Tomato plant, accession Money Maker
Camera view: horizontal (90 deg, fisheye); turntable rotation: 60 degrees
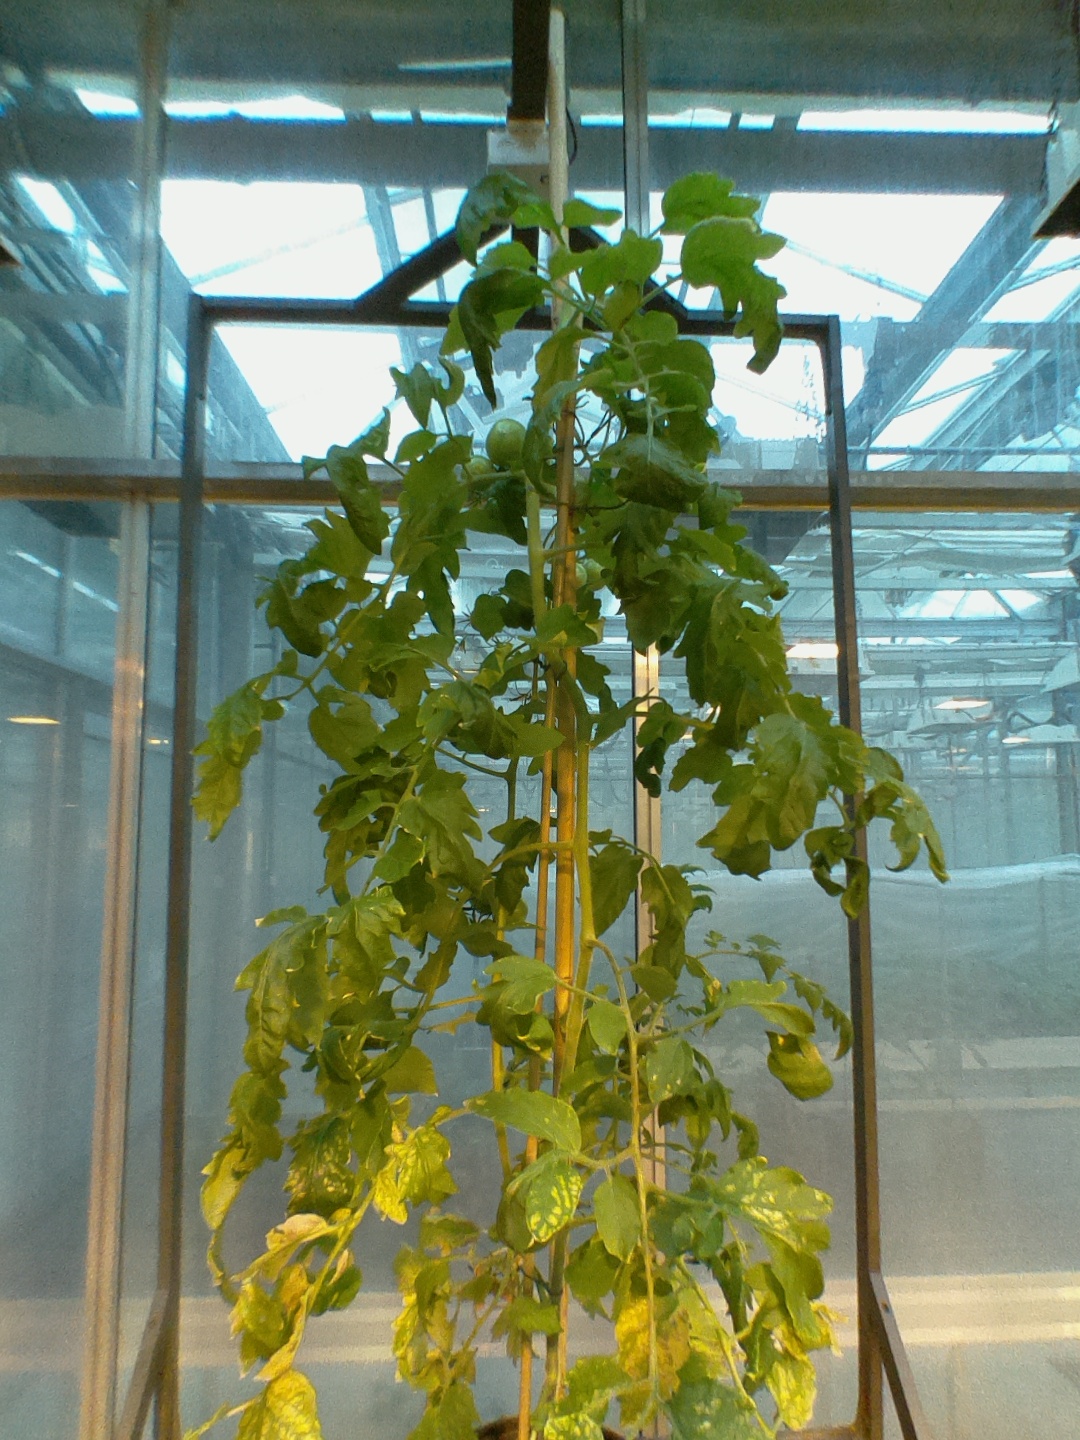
BBCH growth stage 74: 40%-50% of final fruit size